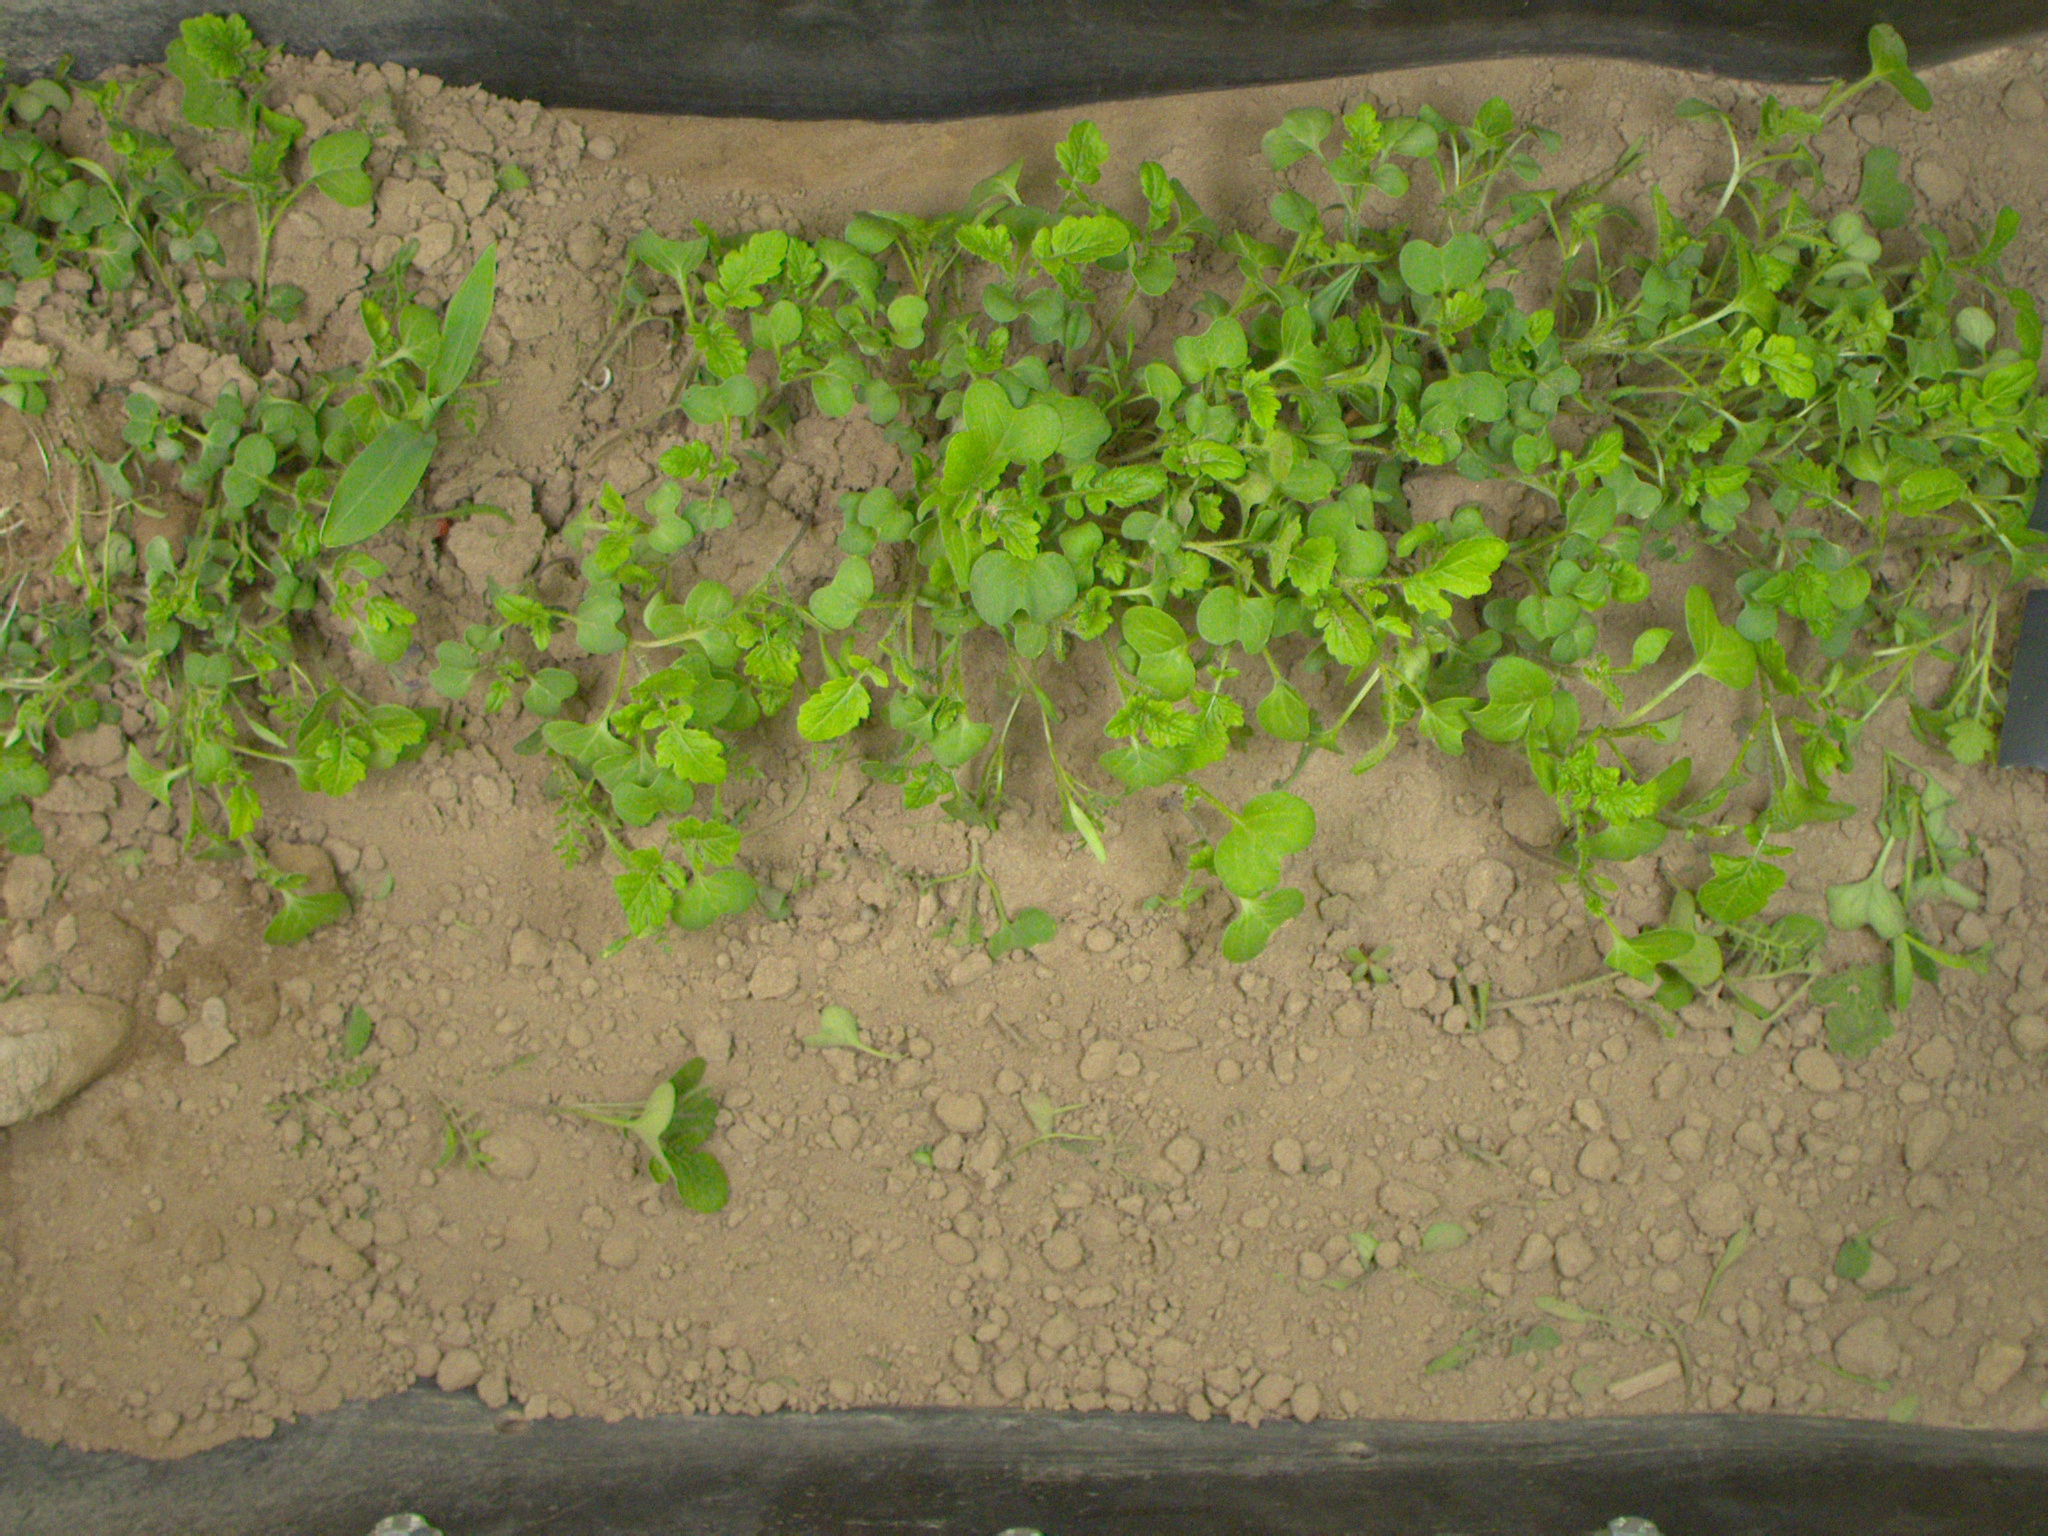
Crop: maize
Objects: maize, stem_maize